Breaking Away

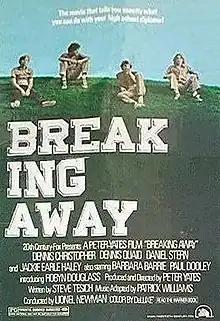
Theatrical release poster

Breaking Away is a 1979 American coming of age comedy-drama film produced and directed by Peter Yates and written by Steve Tesich. It follows a group of four male teenagers in Bloomington, Indiana, who have recently graduated from high school. The film stars Dennis Christopher, Dennis Quaid, Daniel Stern (in his film debut), Jackie Earle Haley, Barbara Barrie, Paul Dooley, and Robyn Douglass.